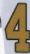
Number: 4